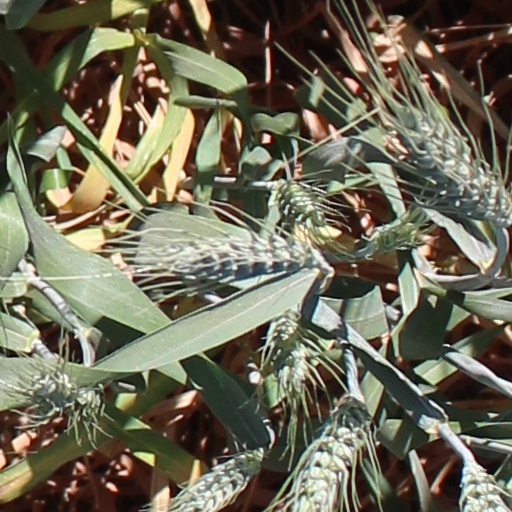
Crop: wheat